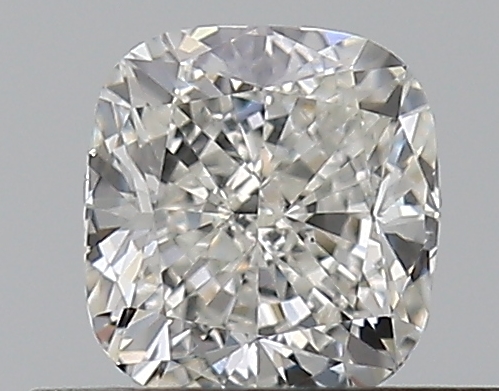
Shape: cushion
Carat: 0.51
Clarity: VS2
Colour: G
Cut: EX
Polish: EX
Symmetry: GD
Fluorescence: M
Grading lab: GIA
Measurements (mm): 4.63 x 4.35 x 2.97